Quetelet (crater)

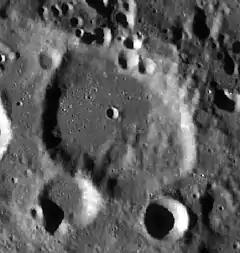
LRO image

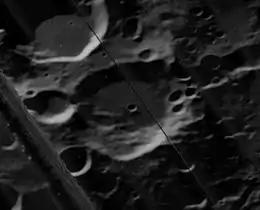
Oblique Lunar Orbiter 5 image(band crossing image is artifact of original)

Quetelet is a lunar impact crater, approximately 55 kilometers in diameter, that lies in the Moon's northern hemisphere, on the far side from the Earth. It lies to the southeast of the crater Schlesinger, and to the east of Von Zeipel. To the east of Quetelet is Perrine.